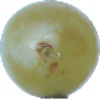
Label: Grape White 1